Johann Baptist Zwecker

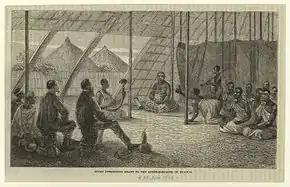
'Speke introduces Grant to the Queen-Dowager of Uganda', "Harper's Magazine", April 1864

Zwecker studied art in Düsseldorf and Frankfurt, Germany. Around 1860 he set up a studio in London with Joseph Wolf.